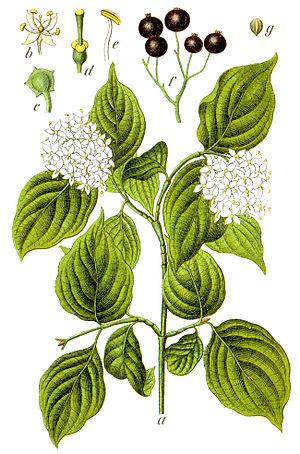
Cette liste de Tracheophyta de Bosnie-Herzégovine, ainsi que d’espèces introduites est un aperçu incomplet d’espèces de mousses, de fougères, de gymnospermes et d’angiospermes citées dans la littérature disponible en langues bosniaque, croate, serbe et serbo-croate. Cet aperçu n’inclue pas des espèces cultivées ni celles occasionnellement introduites.